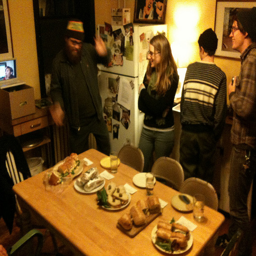
Some people are standing around a kitchen table
there are several people standing in the kitchen by the table
a group of people have a good time in front of a table with food on it
People standing around a table with food on it
Some friends gathering for a night of fun and eating.